Encarnación Alzona

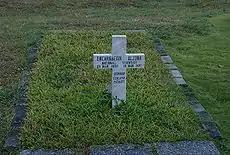
As a National Scientist, Alzona is buried at the Libingan ng mga Bayani.

Alzona chose to remain in Manila for the duration of the Japanese Occupation during World War II. She was involved in the guerrilla movement against the Japanese.